Sailing stones

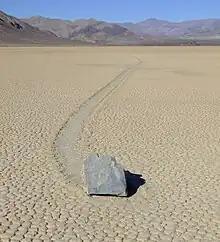
A sailing stone in Racetrack Playa

Sailing stones (also called sliding rocks, walking rocks, rolling stones, and moving rocks) are part of the geological phenomenon in which rocks move and inscribe long tracks along a smooth valley floor without animal intervention. The movement of the rocks occurs when large, thin sheets of ice floating on an ephemeral winter pond move and break up due to wind. Trails of sliding rocks have been observed and studied in various locations, including Little Bonnie Claire Playa, in Nevada, and most famously at Racetrack Playa, Death Valley National Park, California, where the number and length of tracks are notable.